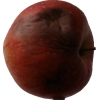
Label: Apple 17